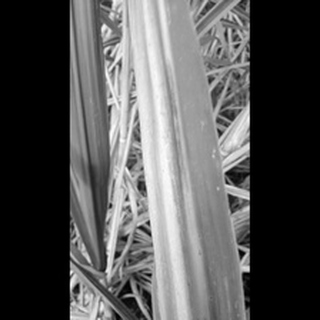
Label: sugarcane_red_rot